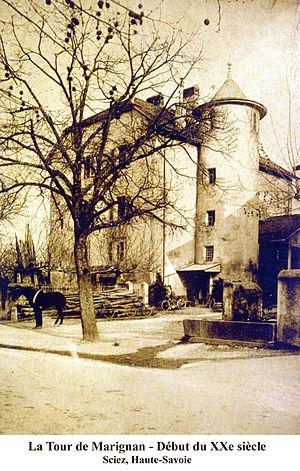
Photo de la Tour de Marignan, commune de Sciez, Haute-Savoie, France. Début XXe siècle.
La Tour de Marignan est située à Sciez en Haute-Savoie.
La liste des châteaux de la Haute-Savoie recense de manière non exhaustive les différentes fortifications, situées dans le département français de la Haute-Savoie. Il est fait état des inscriptions et classements au titre des monuments historiques.
L'abbaye de Filly était une abbaye augustinienne fondée dans le Chablais.